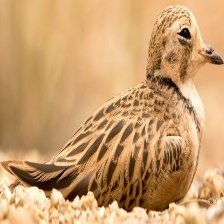
Species: INLAND DOTTEREL
Scientific name: CHARADRIUS AUSTRALIS